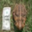
Label: frog